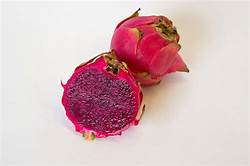
Label: Dragonfruit